Liu Fang

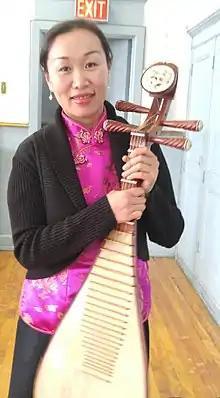
Liu Fang

Liu Fang 1974) is a Chinese–Canadian musician who is one of the most prominent "pipa" players in the world. Described in the media as the "empress of pipa" ("L'actualité"), "divine mediator" (World), "the greatest ambassadress of the art of the pipa", Liu Fang is known as "possessing virtuoso technique, grace and a unique empathy toward the music she plays – whether it is a traditional and folk tune or a modern Western composition" (All Music Guide). "She has an extraordinary focused, poised presence in her manner and her playing. In a lesser player this is just a trained formality; the body of material and techniques for her instruments is extremely highly developed, passed down through centuries. But Liu Fang’s total devotion to her playing has moved her beyond perfect execution to the creativity and flexibility that marks a true musician."(in the "fRoots" Magazine, 06.2006).